Galloping Gallagher

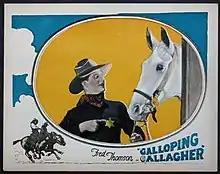
Lobby card

Galloping Gallagher is a 1924 American silent Western film directed by Albert S. Rogell and starring Fred Thomson, Hazel Keener, and Frank Hagney. The film was originally five reels long, only 29 minutes of which survive today.